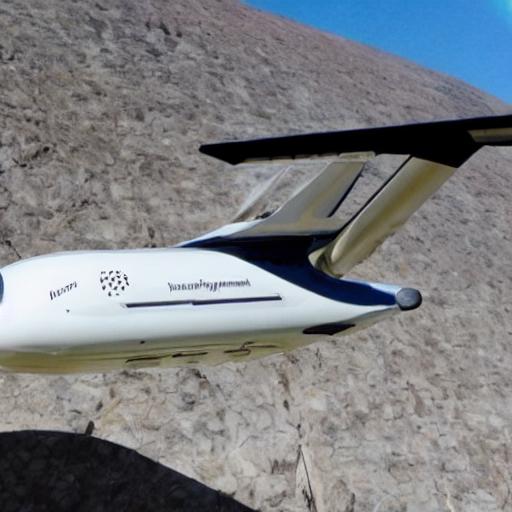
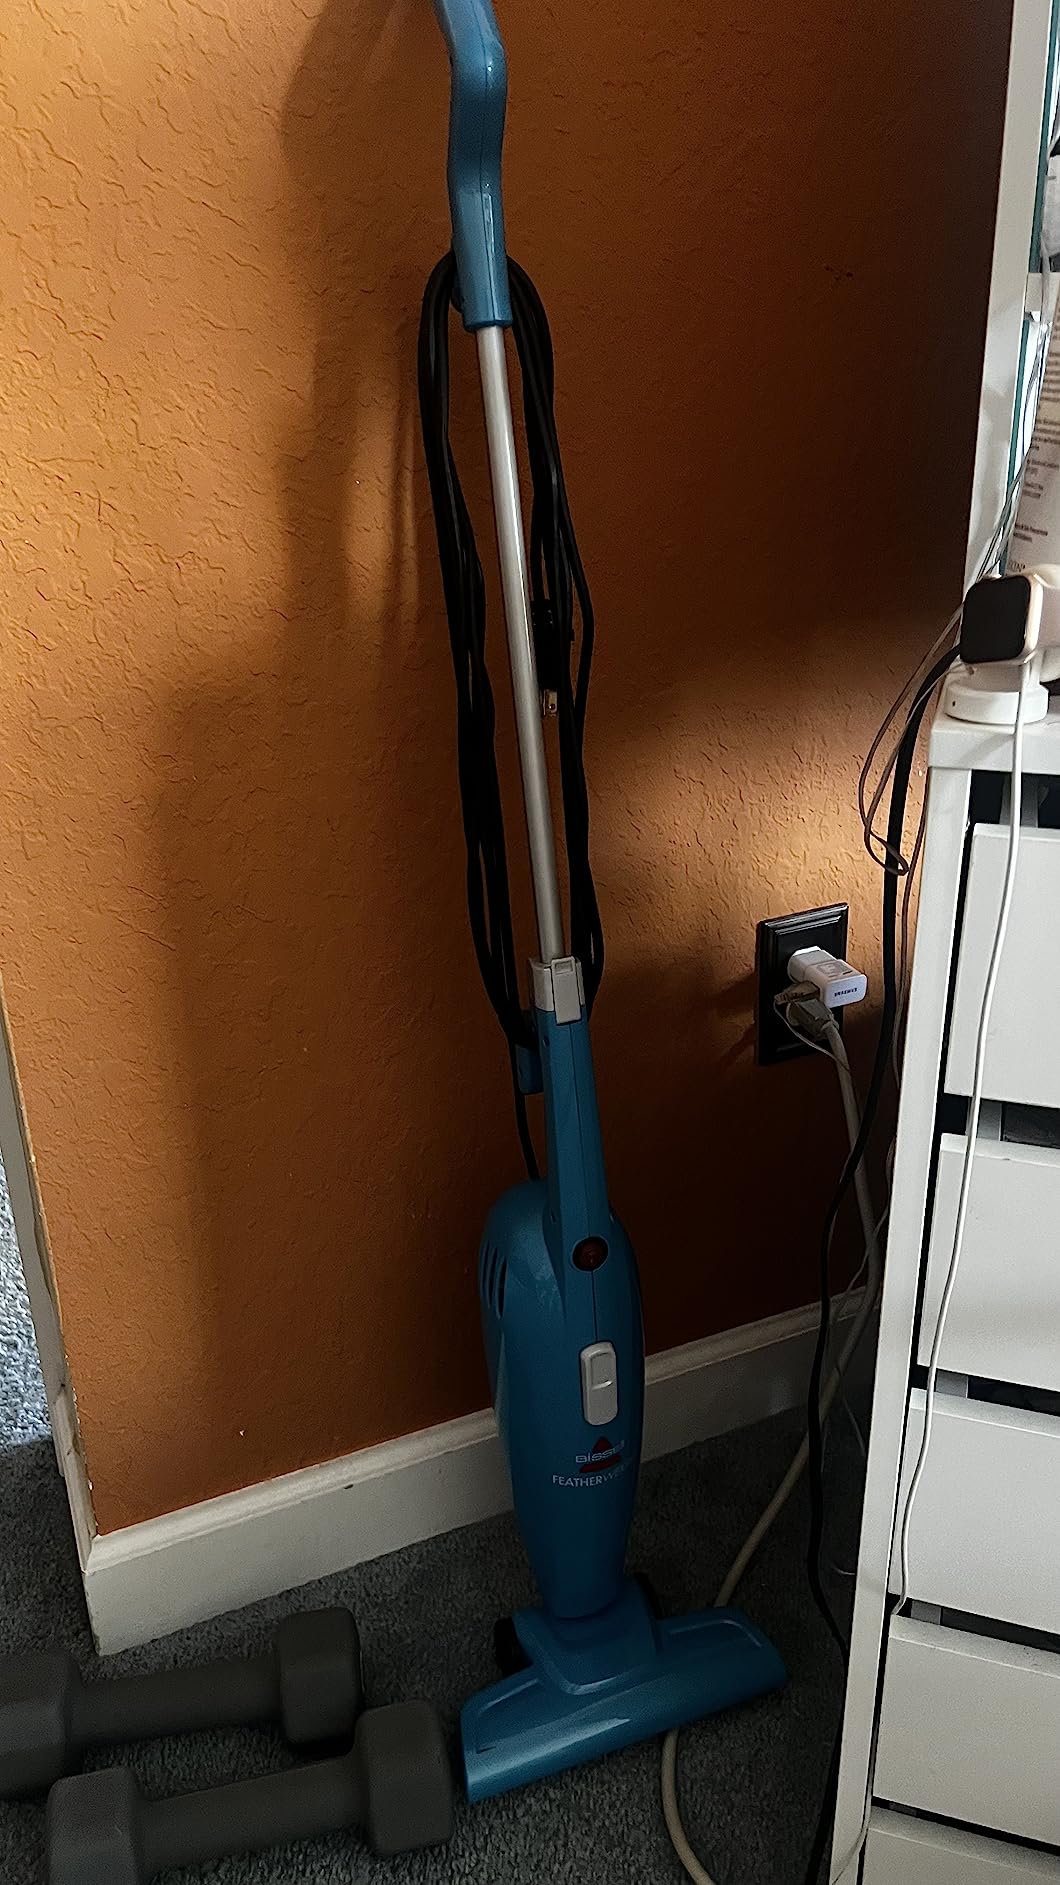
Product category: items_vacuum
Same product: no